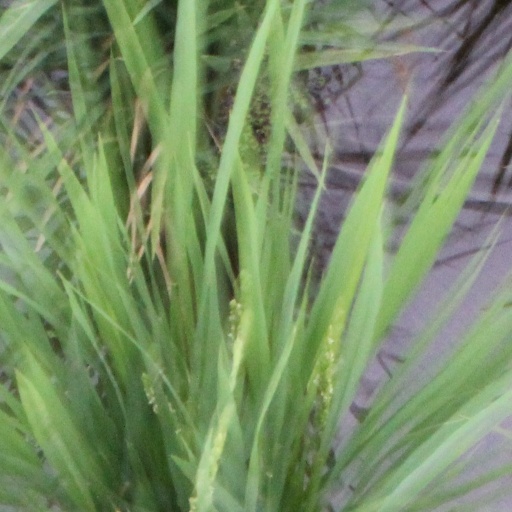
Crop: rice